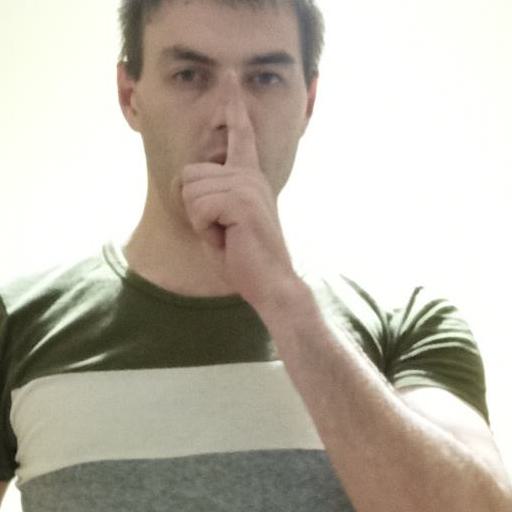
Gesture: mute